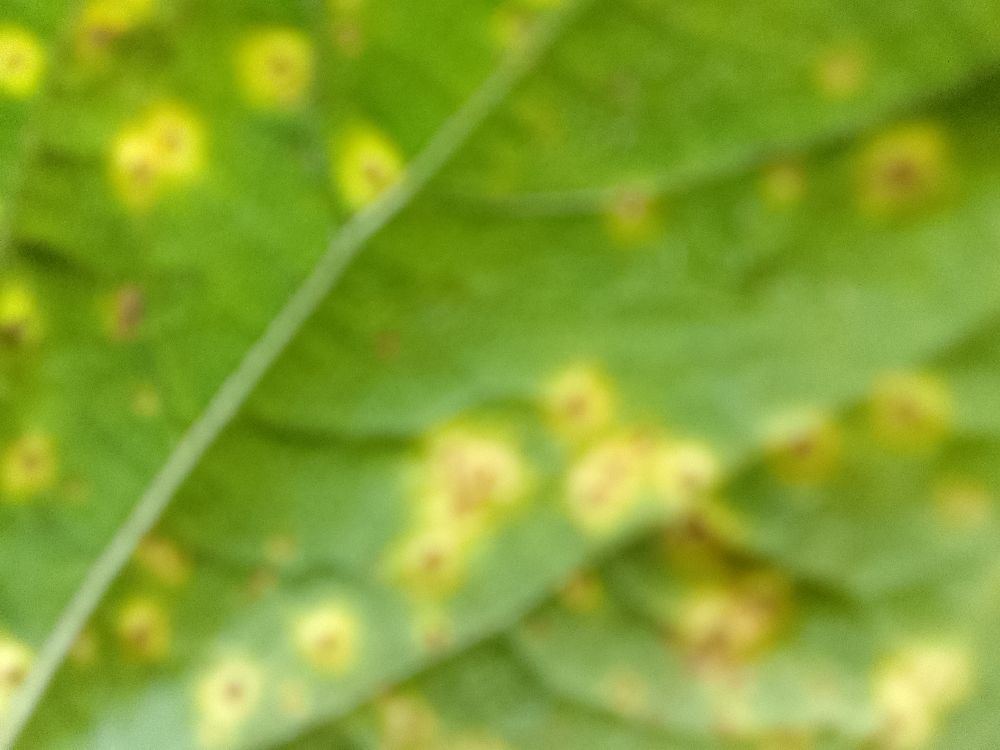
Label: rust